Nicola Leali

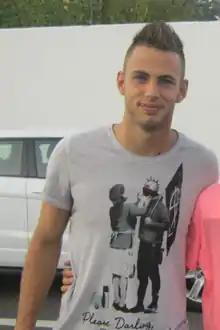

Nicola Leali (born 17 February 1993) is an Italian professional footballer who plays as a goalkeeper for club Genoa.